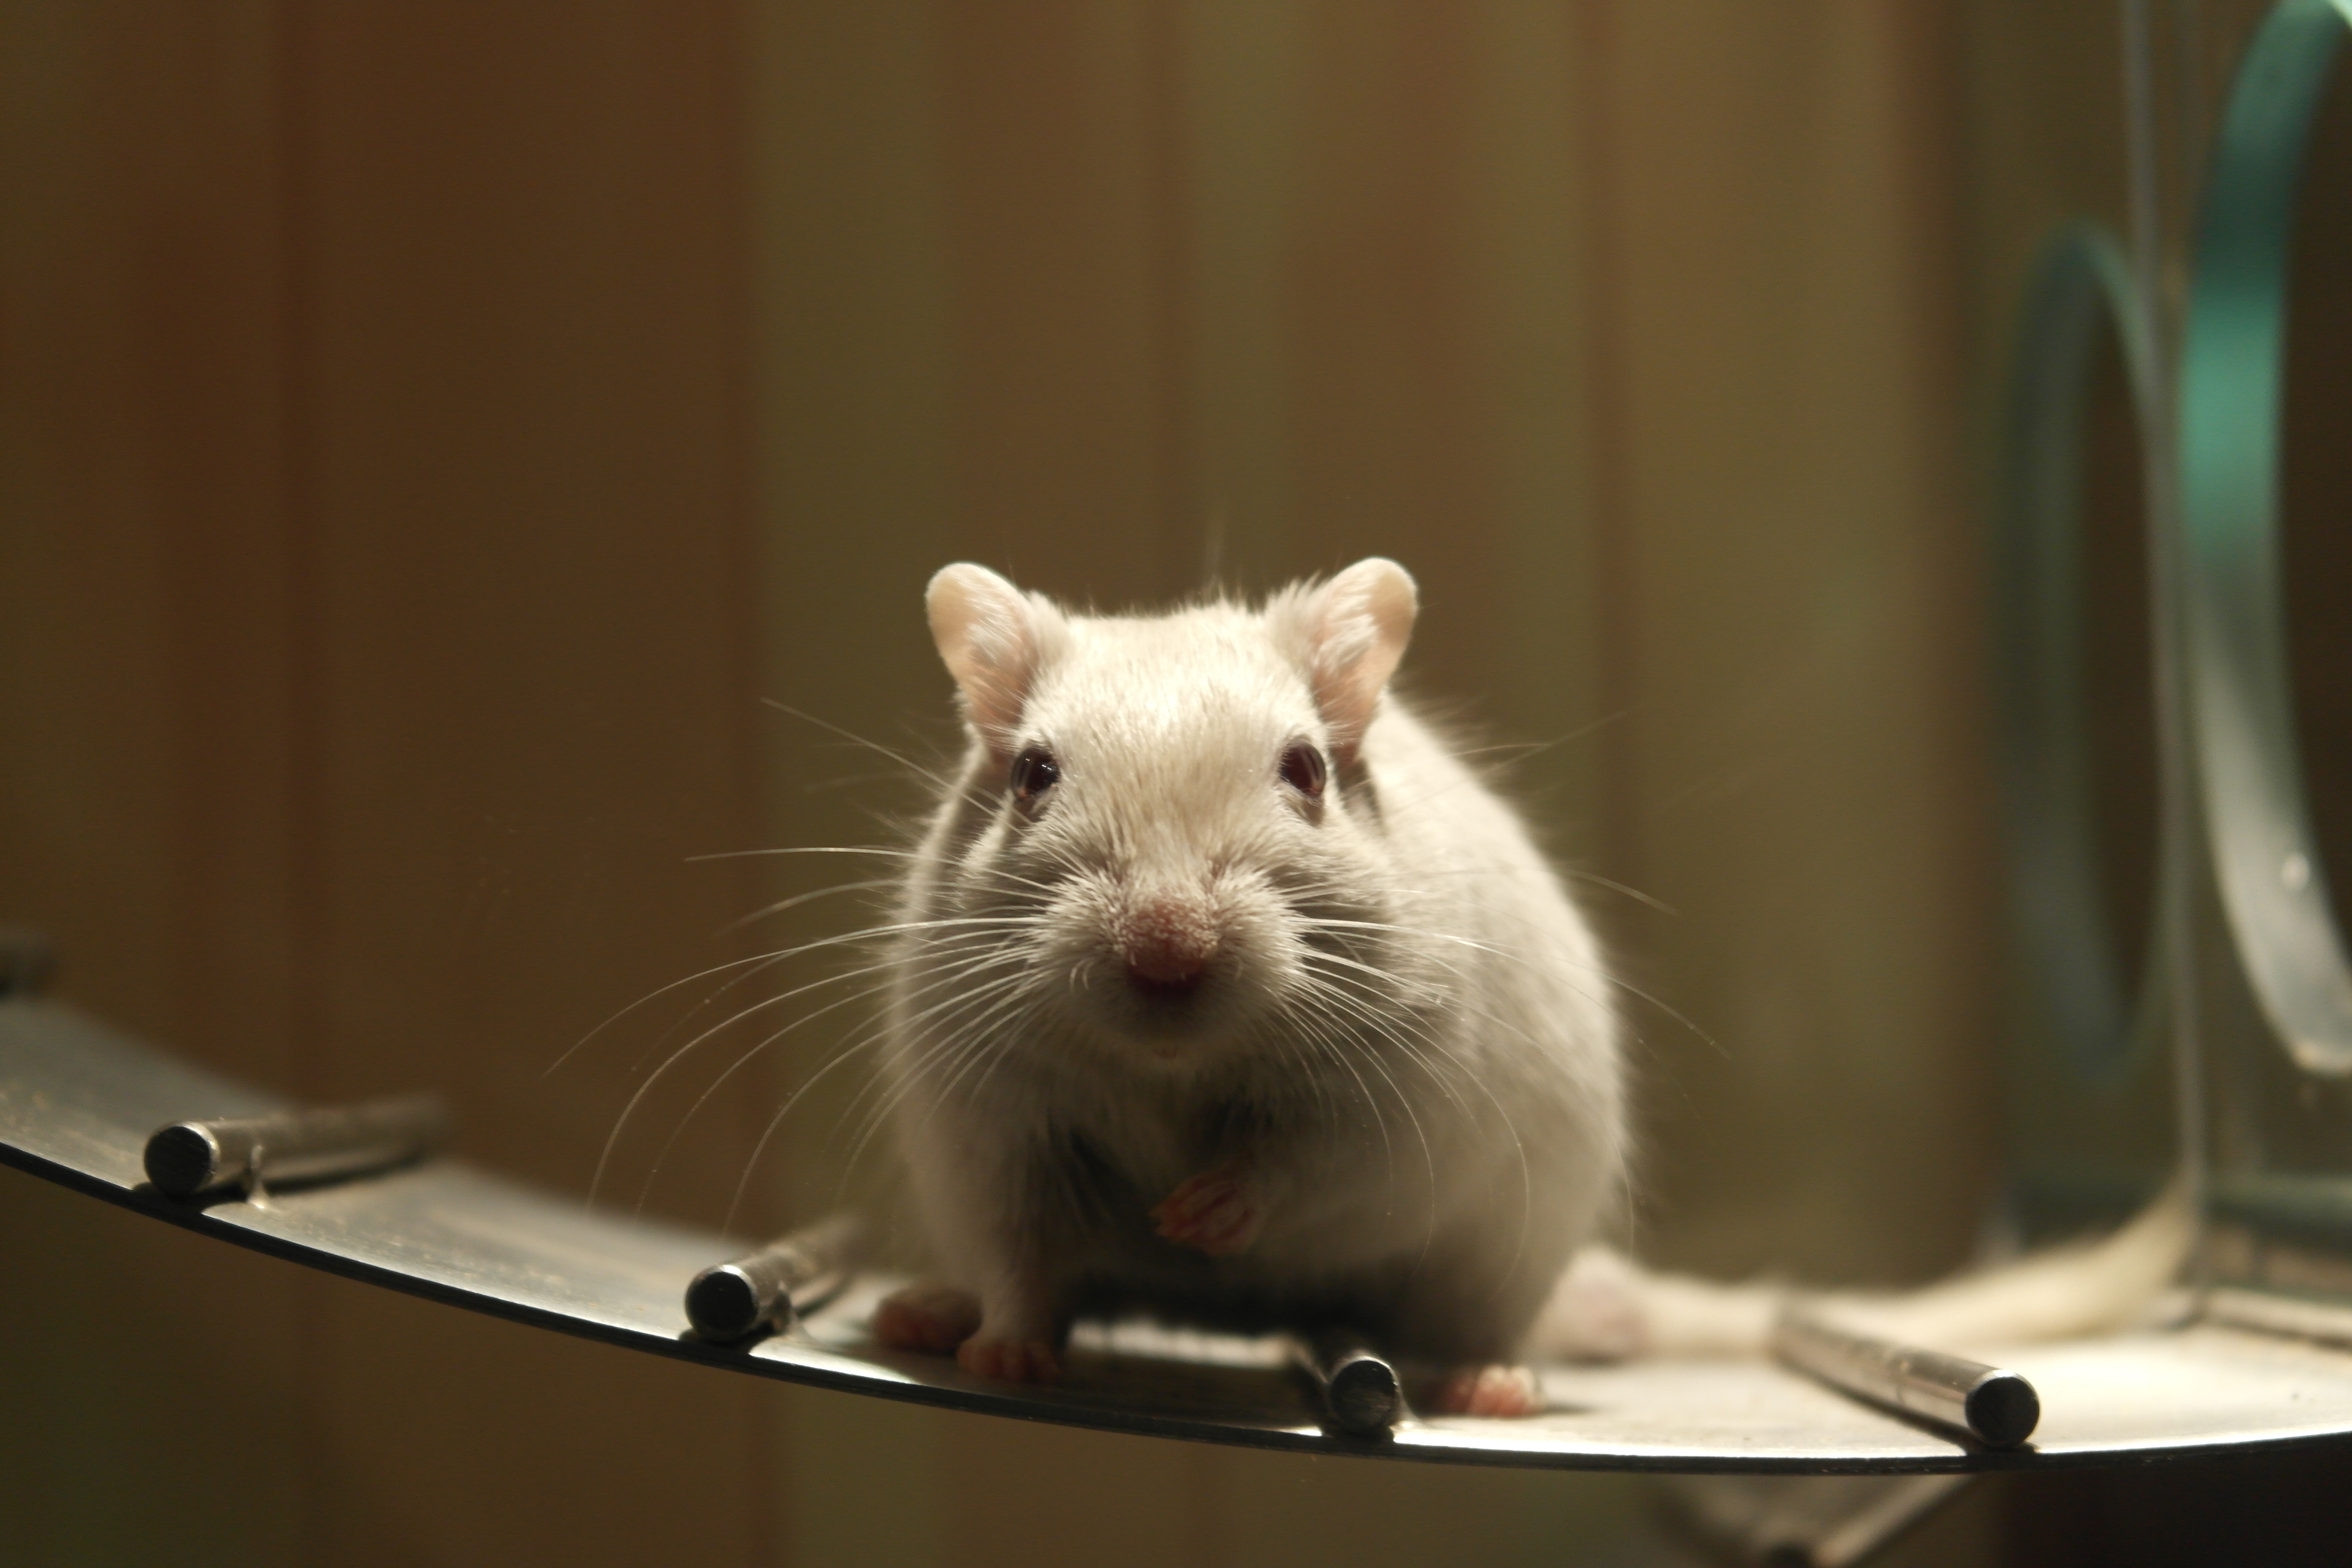
mouse, laboratory, science, cheesy, pet, gerbil, rat, muridae, mammal, fauna, whiskers, muroidea, hamster, rodent, snout